Songs of Experience (U2 album)

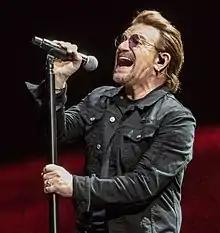
Lead singer Bono underwent open-heart surgery in December 2016, which affected the album's lyrical direction.

"The Irish Times" reported that sometime in late 2016 between Christmas and New Year's Day, Bono had a near-death experience. At the time, he did not specify what had happened, and the Edge referred to it merely as a "brush with mortality". Bono later revealed in his 2022 memoir "Surrender: 40 Songs, One Story" that he had undergone open-heart surgery due to a "blister" that formed over time in his aorta as a result of having a bicuspid aortic valve. The eight-hour operation was performed by David H. Adams at Mount Sinai Hospital, and Bono made a full recovery. As a result of the health scare, he decided to rework the album's lyrics. He admitted later that mortality was already going to be a theme on the album, as he thought the subject had been infrequently addressed and felt it was naturally suited for an album called "Songs of Experience". However, he said the incident affected the overall mood of the album and made him realize "Not surrendering to melancholy is the most important thing if you are going to fight your way out of whatever corner you are in." As a result, he prioritised finding the right tempo for certain songs to ensure they were upbeat.